Ireland

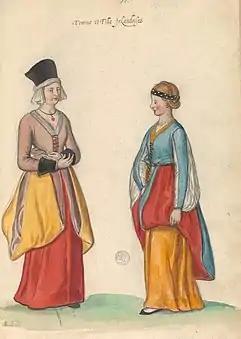
A 16th-century perception of Irish women and girls, illustrated in the manuscript "Théâtre de tous les peuples et nations de la terre avec leurs habits et ornemens divers, tant anciens que modernes, diligemment depeints au naturel". Painted by Lucas d'Heere in the 2nd half of the 16th century. Preserved in the Ghent University Library.

The title of King of Ireland was re-created in 1542 by Henry VIII, the then King of England, of the Tudor dynasty. English rule was reinforced and expanded in Ireland during the latter part of the 16th century, leading to the Tudor conquest of Ireland. A near-complete conquest was achieved by the turn of the 17th century, following the Nine Years' War and the Flight of the Earls.